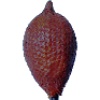
Label: salak